Sundiata Gaines

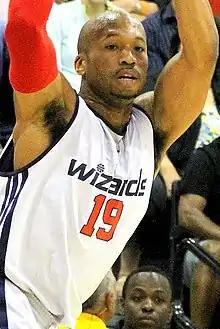
Gaines with the Washington Wizards during the 2013 NBA Summer League

Sundiata Kofi Gaines (born April 18, 1986) is an American professional basketball player who is a free agent. He played college basketball for the Georgia Bulldogs.